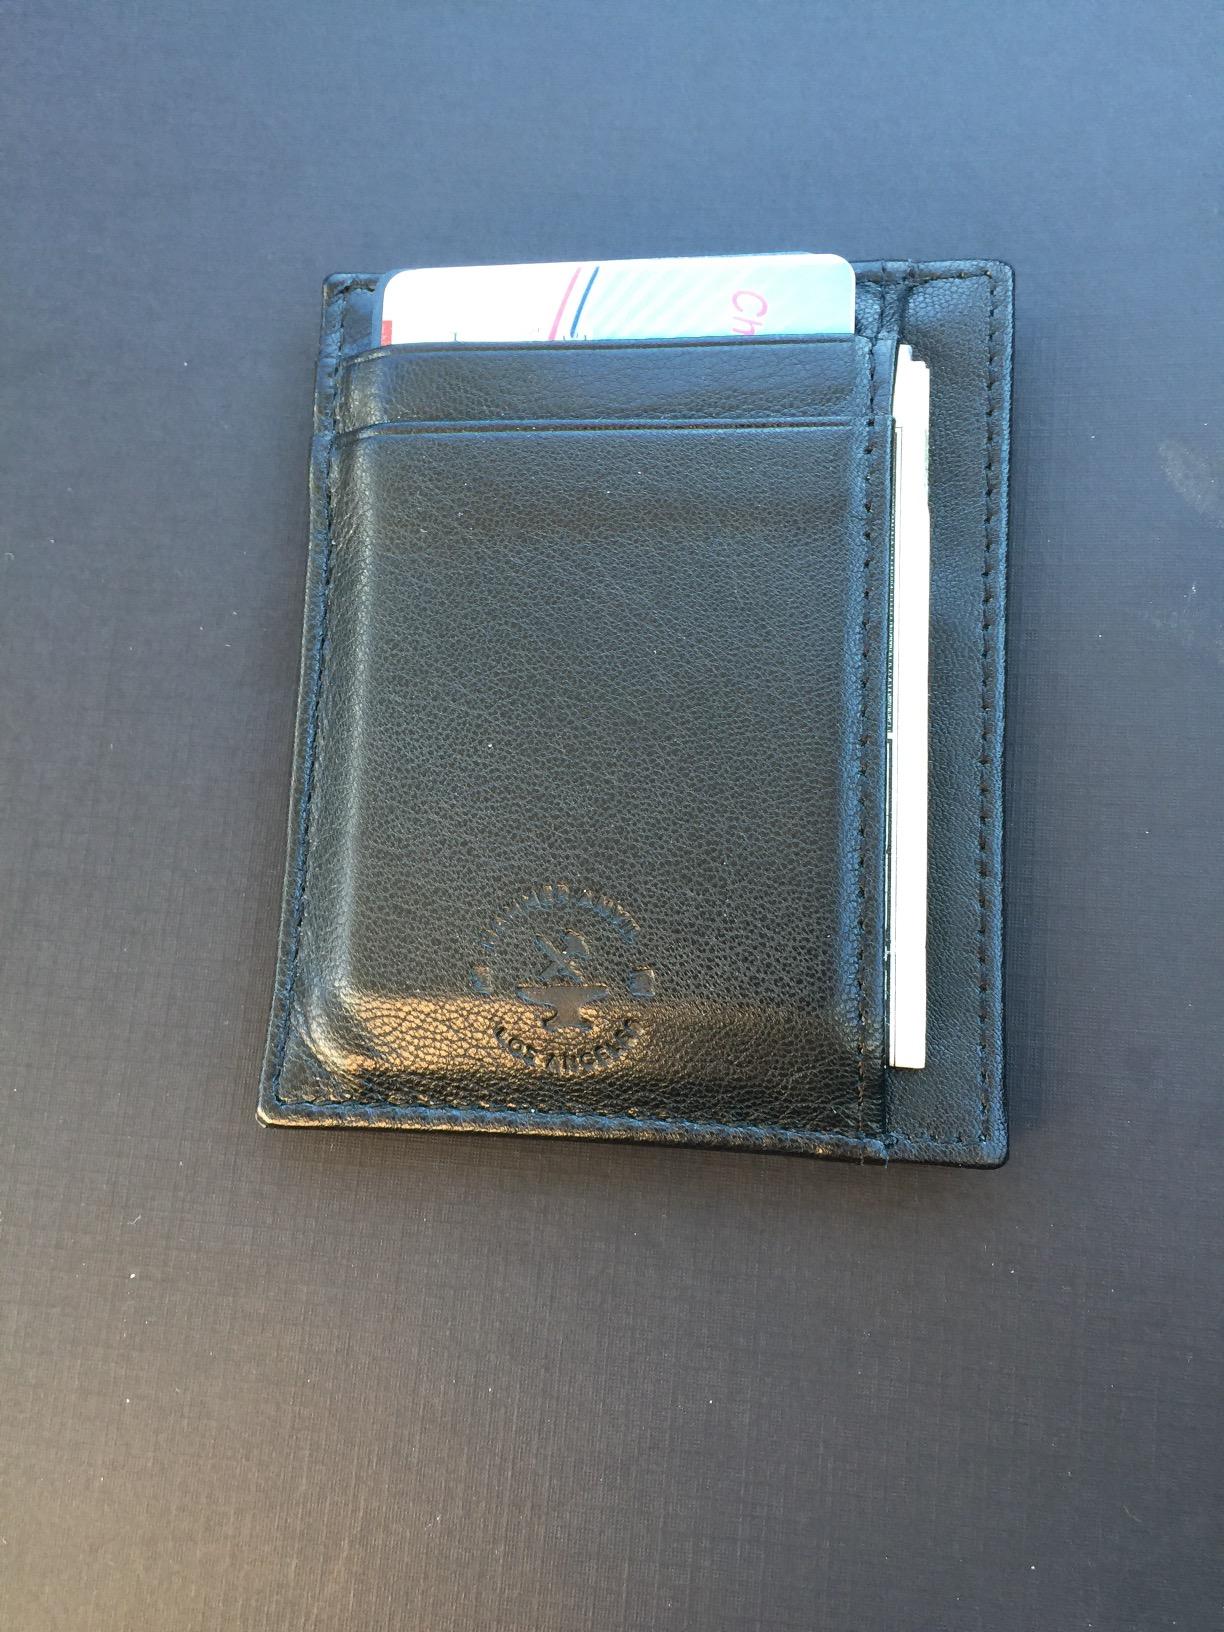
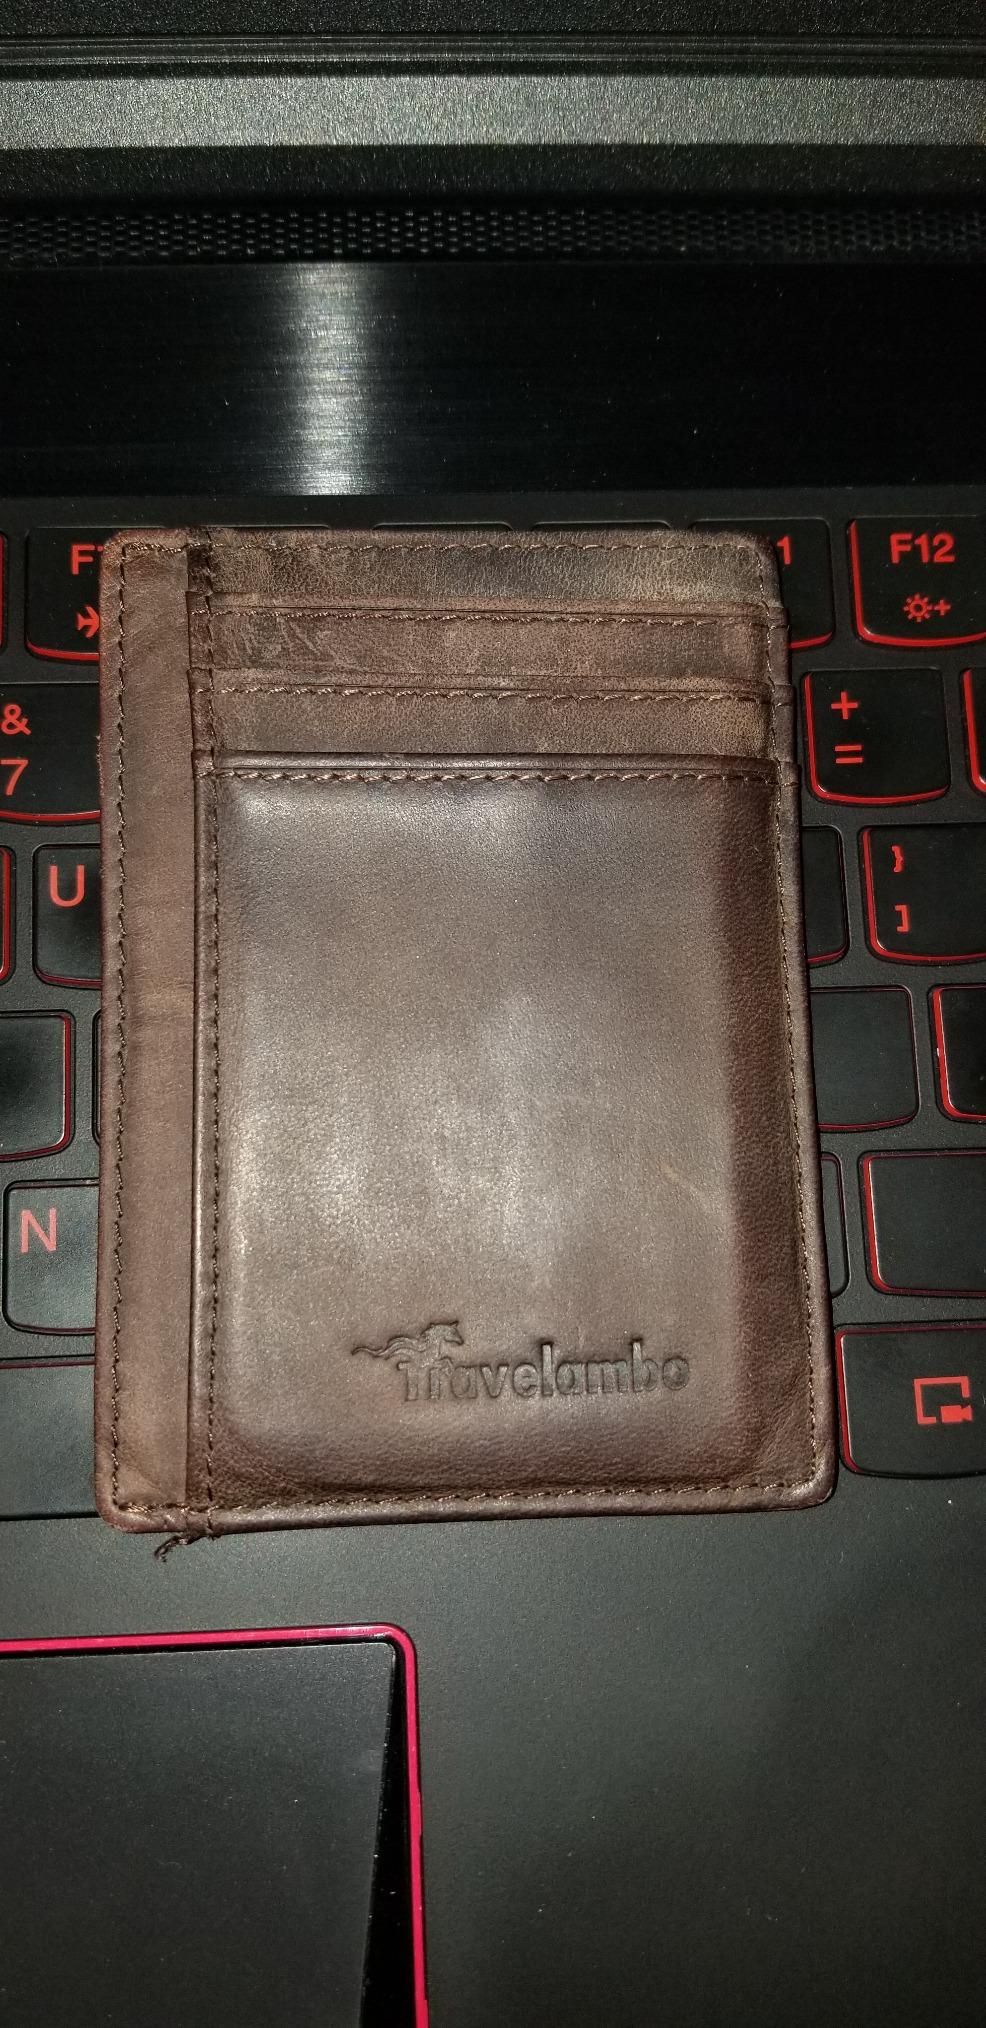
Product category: accessories_wallet
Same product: no